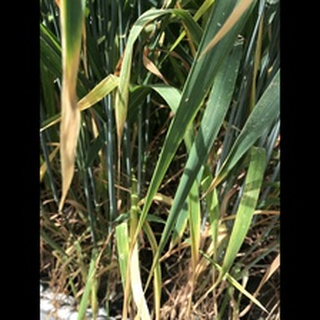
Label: wheat_mildew